Western rockhopper penguin

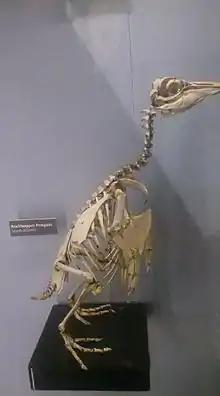
Rockhopper penguin skeleton in Manchester Museum

Rockhopper penguins employ different strategies and foraging behaviors depending on the climate and environment. A main factor is food location. Subantarctic penguins must dive for longer periods of time and much deeper in search of food than do species in warmer waters where food is more easily accessible.